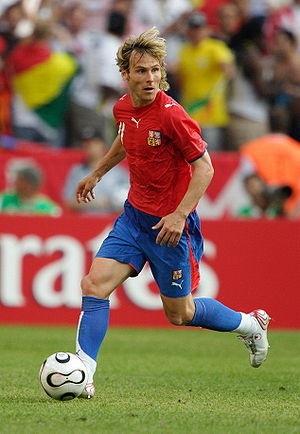
Spilledragt (fodbold)
Pavel Nedvěd der i 2006 bærer en spilledragt
I fodbold er en spilledragt det, der bæres af spillere på banen. Fodboldloven betegner, hvad der er tilladt for spillere at bære, og hvad der kan være for farligt at bære. Individuelle konkurrencer kan komme med yderligere restriktioner såsom at bestemme størrelsen på logoer på spilledragterne, og at udebanehold skal bære trøjer af en anden farve.